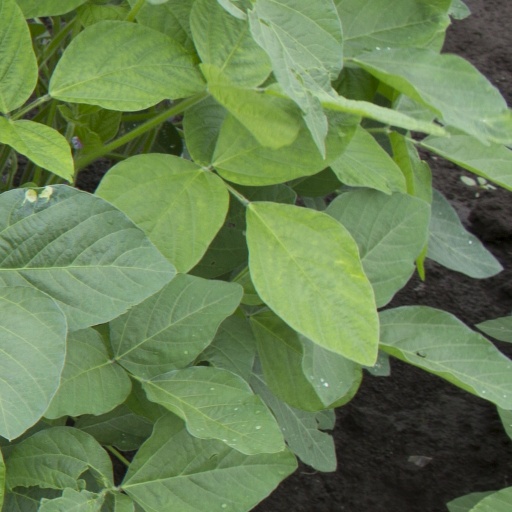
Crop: soybean